Basrief Arief

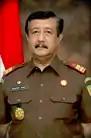
Basrief Arief

Basrief Arief (23 January 1947 – 23 March 2021) was an Indonesian prosecutor who served as the Attorney General of Indonesia from 26 November 2010 until 20 October 2014. He was born in Tanjung Enim in South Sumatra.